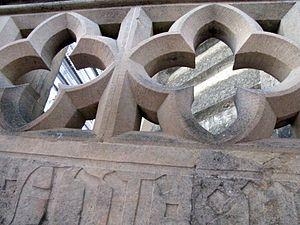
Quadrilobe du parapet de la collégiale de Neuchâtel
La collégiale protestante Notre-Dame de Neuchâtel est un édifice religieux du XIIᵉ siècle qui se situe sur la colline du château de Neuchâtel en Suisse. Elle surplombe la ville de Neuchâtel.
Motif ornemental de style ogival, le quatre-feuilles est formé de quatre arcs de cercle tracés en prenant successivement pour centre les angles d'un carré de référence. Ces arcs peuvent être tangents ou sécants.